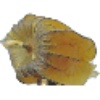
Label: Physalis with Husk 1